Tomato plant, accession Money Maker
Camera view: bottom (45 deg); turntable rotation: 0 degrees
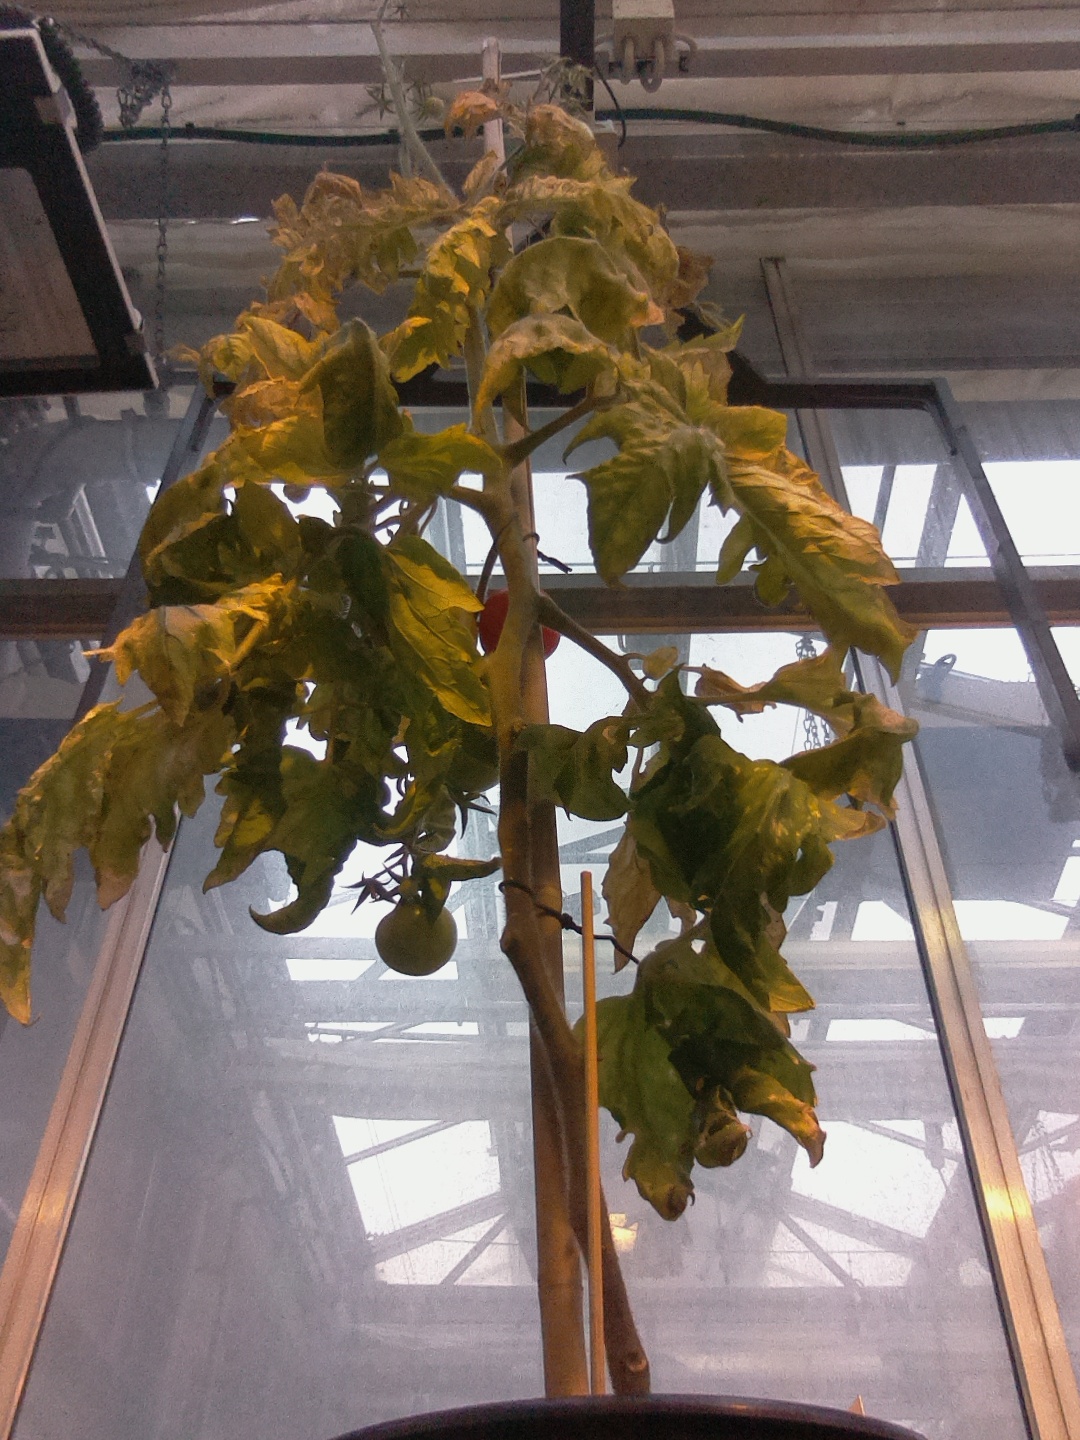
BBCH growth stage 81: 10%-20% of fruits show typical fully ripe color